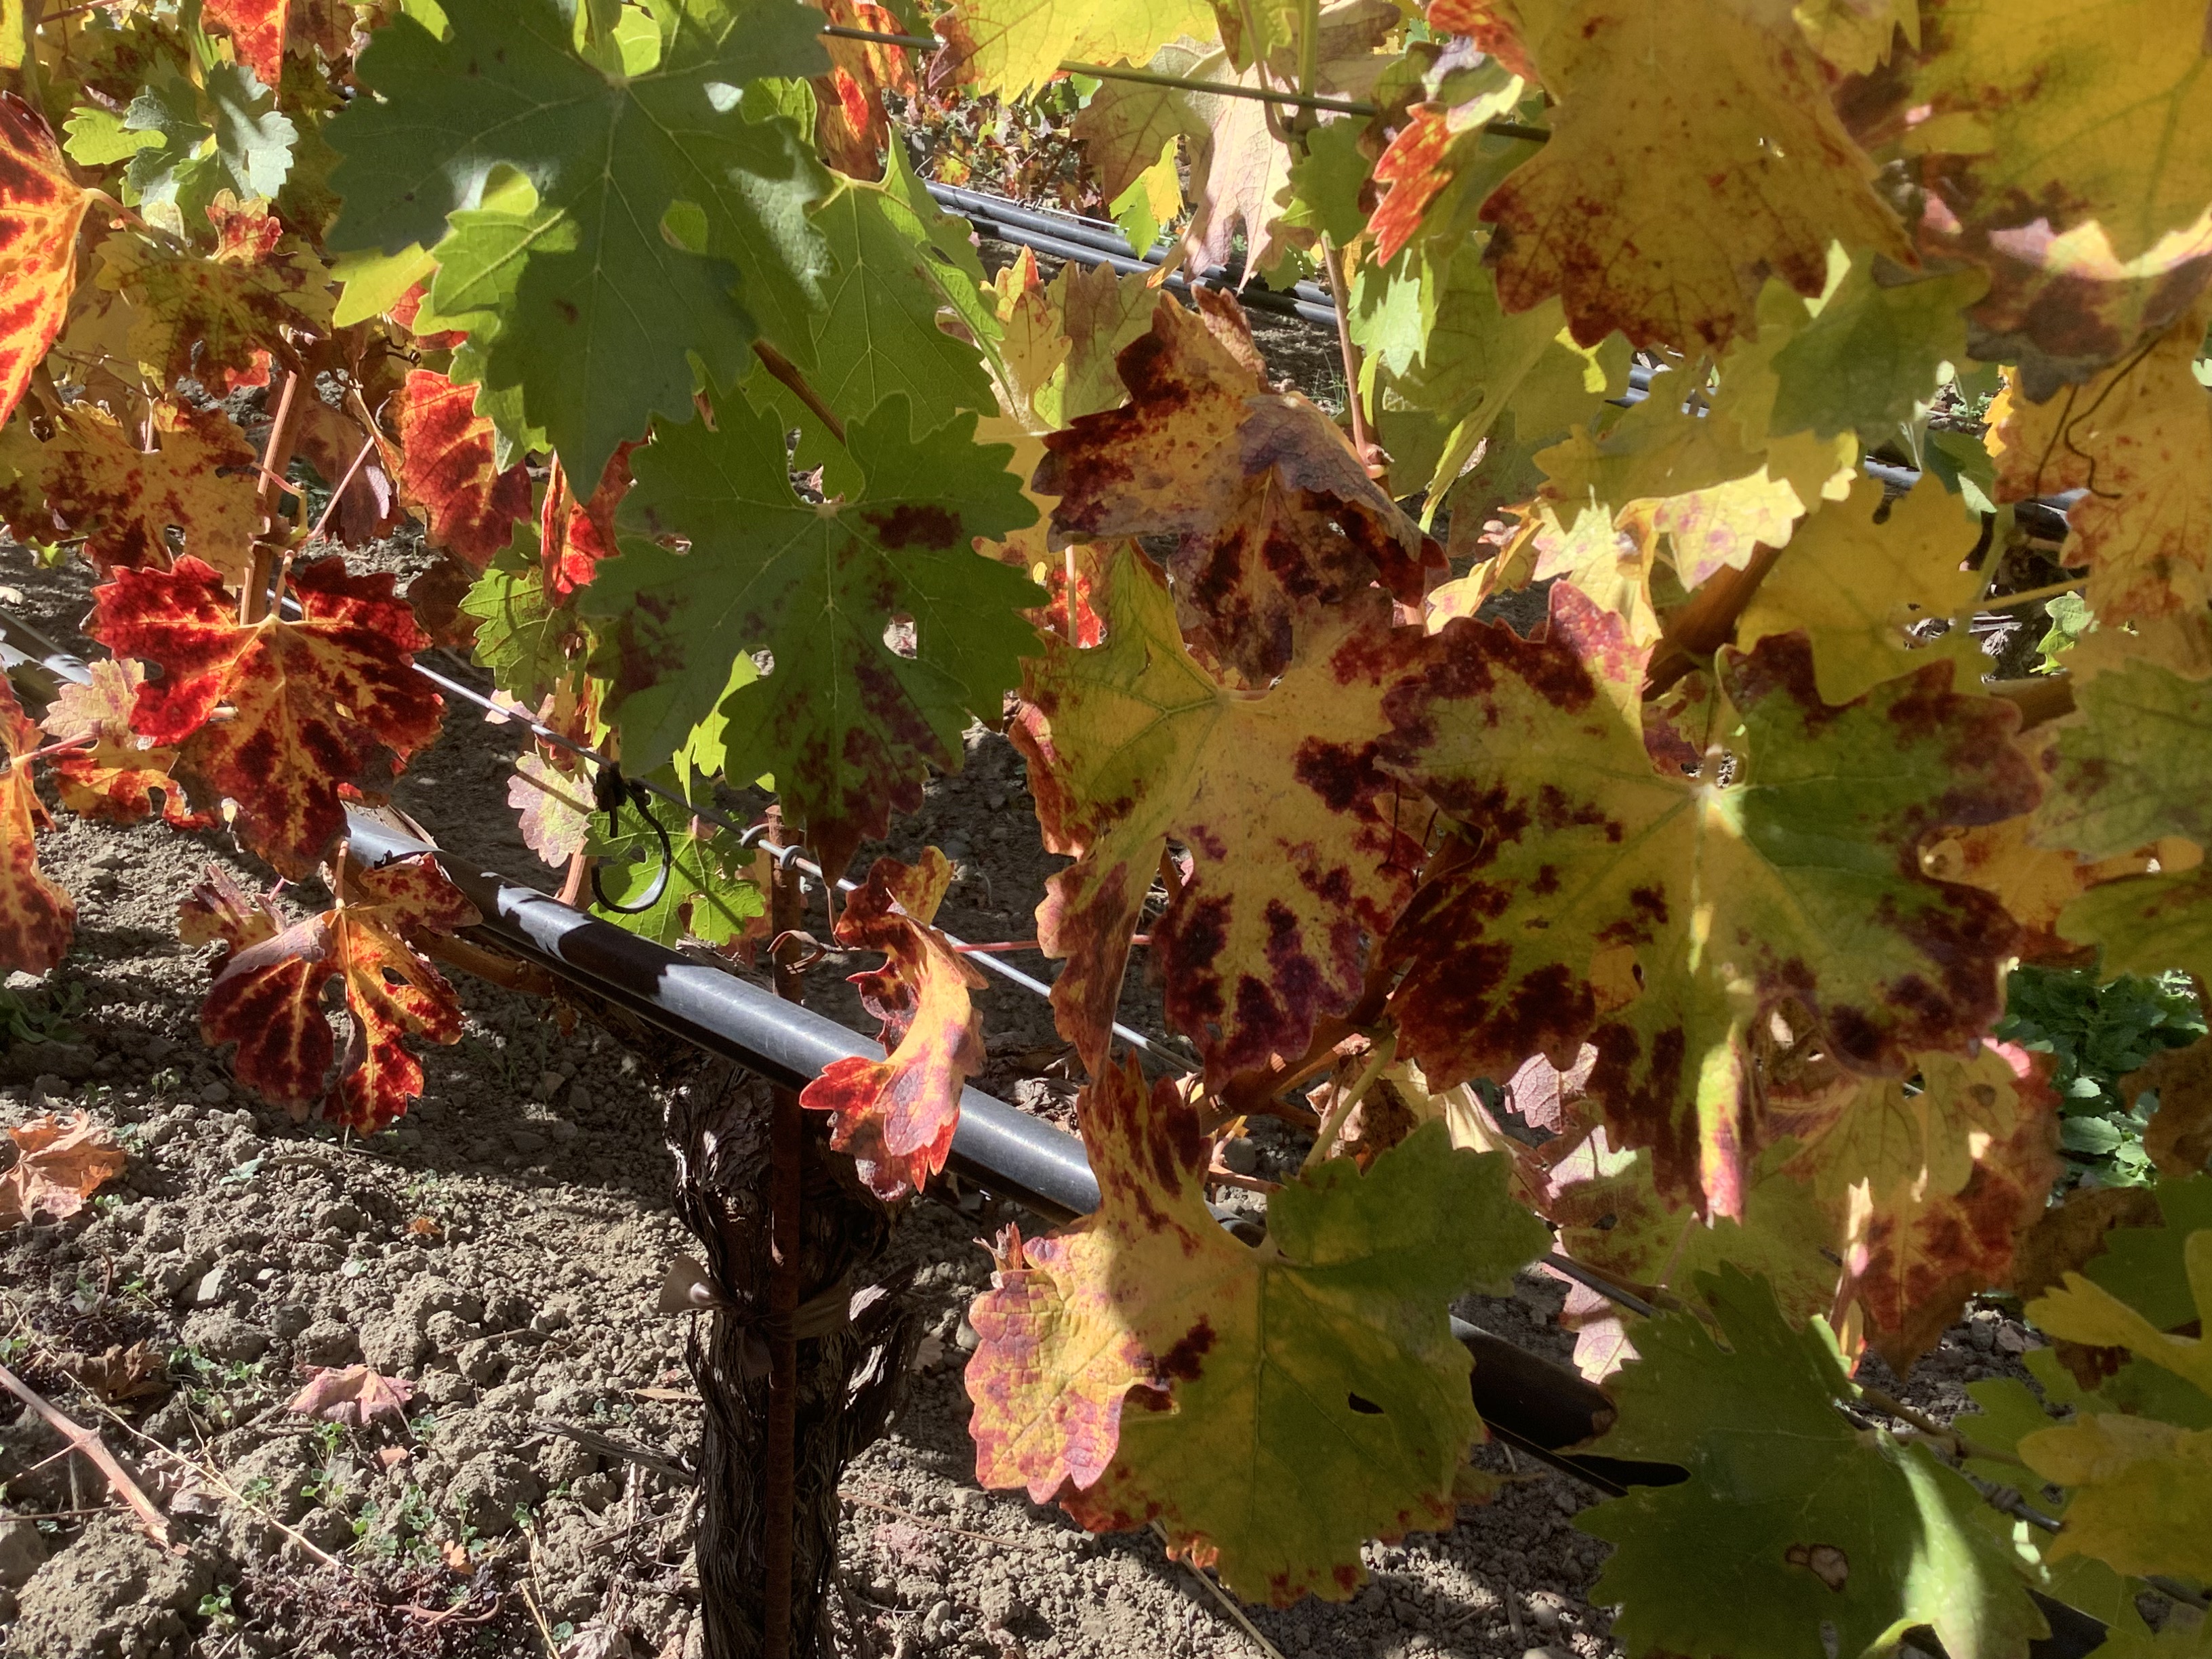
Label: Red Blotch